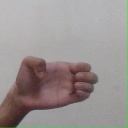
अक्षर: ख